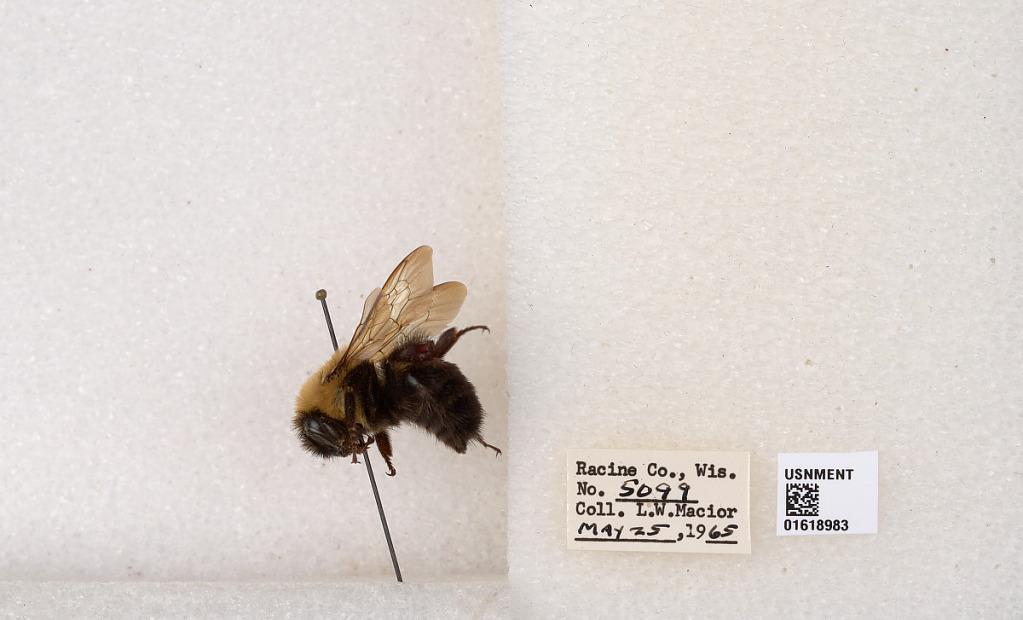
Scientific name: Bombus impatiens Cresson
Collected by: L. Macior
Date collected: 1965-5-25
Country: United States
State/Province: Wisconsin
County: Racine
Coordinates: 42.7299, -87.8123